Nūḥ

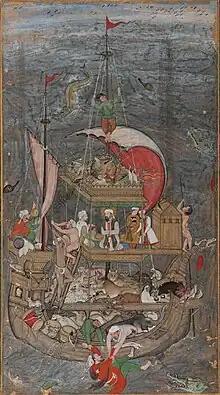
An Islamic depiction of Noah in a 16th-century Mughal miniature.

Nūḥ (“Noah”) is the seventy-first chapter ("surah") of the Quran and is composed of 28 verses ("ayat"). It is centered around the Islamic prophet Nūḥ and his complaint about his people rejecting all warnings Allah gave them through Nuh. The chapter's themes include tawhid (belief in Allah), signs of Allah (the Earth, Sun, Moon), and punishment for denying Allah's message.